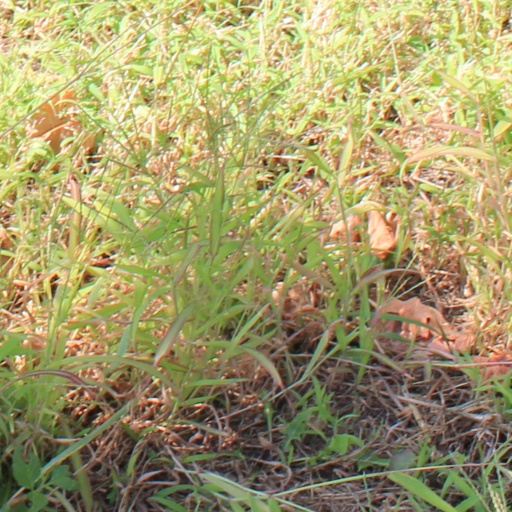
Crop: grape